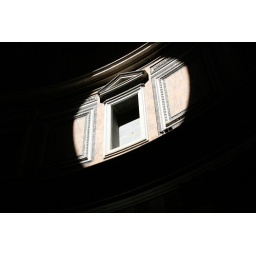
The spotlight cause by the hole in the roof illuminates this window